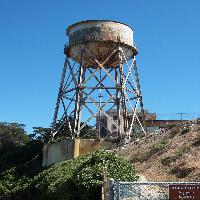
Weather: sun or clear